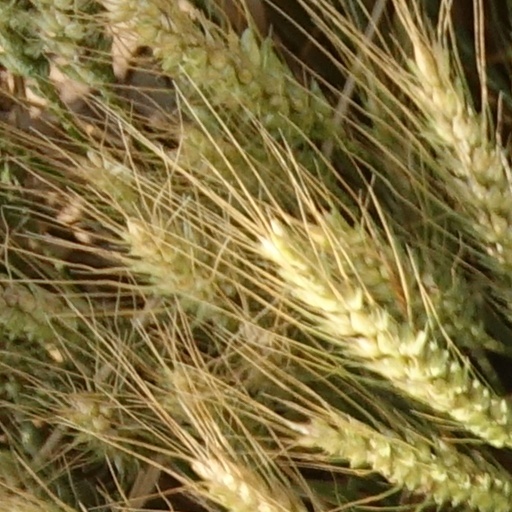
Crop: wheat